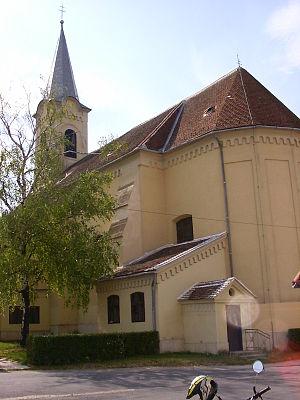
Nagylózs est un village et une commune du comitat de Győr-Moson-Sopron en Hongrie.